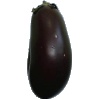
Label: eggplant